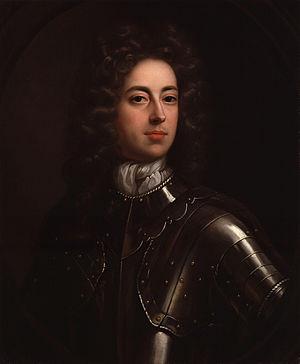
Le major-général Charles Trelawny est un officier de l'armée anglaise et un homme politique conservateur qui siège à la Chambre des communes anglaise et britannique de 1685 à 1713.
John Churchill, né le 26 mai 1650 à Musbury en Angleterre et mort le 16 juin 1722 à Cumberland Lodge en Angleterre, comte puis 1ᵉʳ duc de Marlborough, est un général et homme politique anglais dont la carrière s’étend sur le règne de cinq monarques du XVIIᵉ au XVIIIᵉ siècle. D’abord page à la cour de la maison Stuart, il sert loyalement le duc d'York au cours des années 1670 et au début des années 1680, gagnant promotions militaires et politiques par son courage et son habileté diplomatique. Son rôle dans la défaite de la rébellion de Monmouth en 1685 contribue à l’accession de Jacques II au trône, mais Churchill abandonne trois ans plus tard son mentor catholique pour les protestants hollandais et Guillaume d'Orange. Récompensé pour son aide à l’accession au trône de Guillaume III avec le comté de Marlborough, il se distingue dans les premières années de la guerre de Neuf Ans ; cependant, la persistance du jacobitisme provoque sa chute et son emprisonnement temporaire à la tour de Londres. Ce n'est qu'à l’arrivée sur le trône de la reine Anne, en 1702, que Marlborough atteint l'apogée de ses pouvoirs et s'assure gloire et fortune.